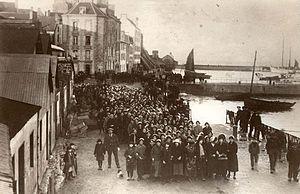
La grève des sardinières de Douarnenez en 1924-1925
Douarnenez [dwaʁnəne] est une commune française, située dans le département du Finistère en région Bretagne.
Janvier : série de grèves d'ouvrières travaillant dans les conserveries à Douarnenez, réunissant jusqu'à 1 600 personnes.
Cette page concerne l'année 1925 du calendrier grégorien.